Coronation of the British monarch

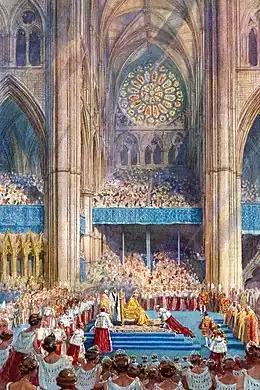
George VI receiving the homage after being crowned in 1937; watercolour by Henry Charles Brewer

The coronation of the monarch of the United Kingdom is an initiation ceremony in which they are formally invested with regalia and crowned at Westminster Abbey. It corresponds to the coronations that formerly took place in other European monarchies, which have all abandoned coronations in favour of inauguration or enthronement ceremonies. A coronation is a symbolic formality and does not signify the official beginning of the monarch's reign; "de jure" and "de facto" his or her reign commences from the moment of the preceding monarch's death or abdication, maintaining legal continuity of the monarchy.